Birthday Sex

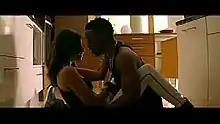
Jeremih and Alessandra Cardoso in the music video "Birthday Sex".

The music video for "Birthday Sex" was filmed in Los Angeles, California, and was directed by Paul Hunter. In the video, Jeremih is shown with his love interest, Brazilian model Alessandra Cardoso with a Handycam to capture their intimate moments. He proceeds to feed her fruit and desserts while she is blindfolded.